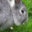
Label: rabbit